Gaetano Gaspari

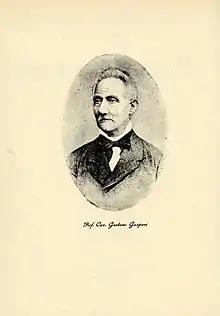
Gaetano Gaspari

Gaetano Gaspari (15 March 1807/1808 in Bologna – 31 March 1881) was an Italian composer, bibliographer, and historian of music. He composed mainly liturgical music, including the "Offertorium" of the "Messa per Rossini". He studied with Benedetto Donelli at the Liceo Musicale in Bologna from 1820 to 1827, where he won first prizes in piano and counterpoint. He simultaneously served as the organist at San Martino, Bologna from 1824 to 1827. From 1828 to 1836 he was conductor of the municipal orchestra and maestro di cappella of the Collegiata at Pieve di Cento. He also served as chorus master of the Imola Cathedral and taught vocal exercises at the Liceo Musicale (now the Conservatorio Giovanni Battista Martini). His "Zibaldone musicale" contains a classification of the collections of the Liceo's music library, and served as the basis for the "Catalogo della Biblioteca del Liceo musicale di Bologna".